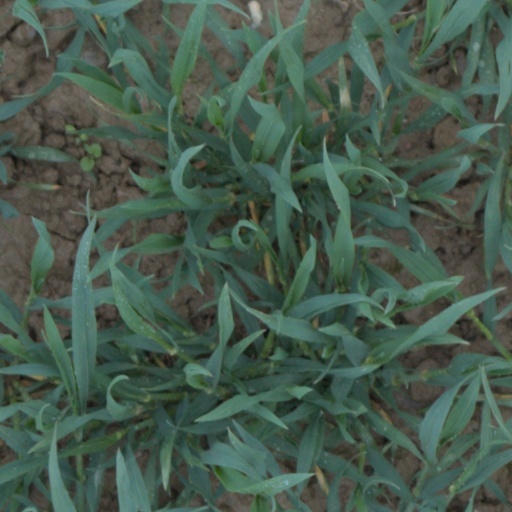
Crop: wheat